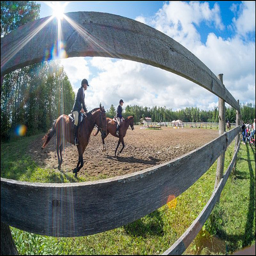
Two people that are riding horses while people watch.
two women riding horses by a wooden fence
A couple of people riding on the back of horses.
Two people riding horses in front of a fence.
Two horse riders are galloping beside a wooden fence.